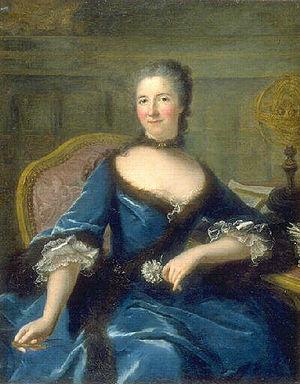
Émilie du Châtelet, dont le nom complet est Gabrielle Émilie Le Tonnelier de Breteuil, marquise du Châtelet, née le 17 décembre 1706 à Paris et morte le 10 septembre 1749 à Lunéville, est une femme de lettres, mathématicienne et physicienne française.